Libbāli-šarrat

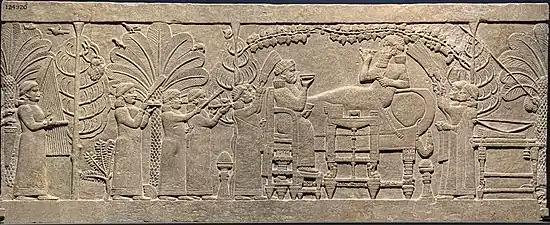
The "Garden Party" relief of Ashurbanipal, depicting the royal couple dining in the center

There may have existed some tension between Libbāli-šarrat and Ashurbanipal's sister Šērūʾa-ēṭirat. In 670 BC, near the end of Esarhaddon's reign, Šērūʾa-ēṭirat wrote a letter to Libbāli-šarrat in which she reprimanded the future queen for not studying and informed her that while Libbāli-šarrat would one day become queen, Šērūʾa-ēṭirat still outranked her as she was the king's daughter. An alternative reading of the letter is that it was a somewhat brusque attempt at trying to help Libbāli-šarrat adjust to royal life, not an attempt to put her in her place. Šērūʾa-ēṭirat's letter suggested that Libbāli-šarrat may not have been able to read and write at this time, and that shame would be brought on the royal family if she would be unable to do so after becoming queen. Although Libbāli-šarrat, as the wife of a member of the Assyrian royal family, would have long been groomed for her role, the letter illustrates that becoming the wife of the crown prince still required big adjustments at even a quite late stage. As can be inferred from later documents, Libbāli-šarrat did learn to read and write properly and in time began to share the scholarly and literary interests of her husband, who is famous for assembling the Library of Ashurbanipal.